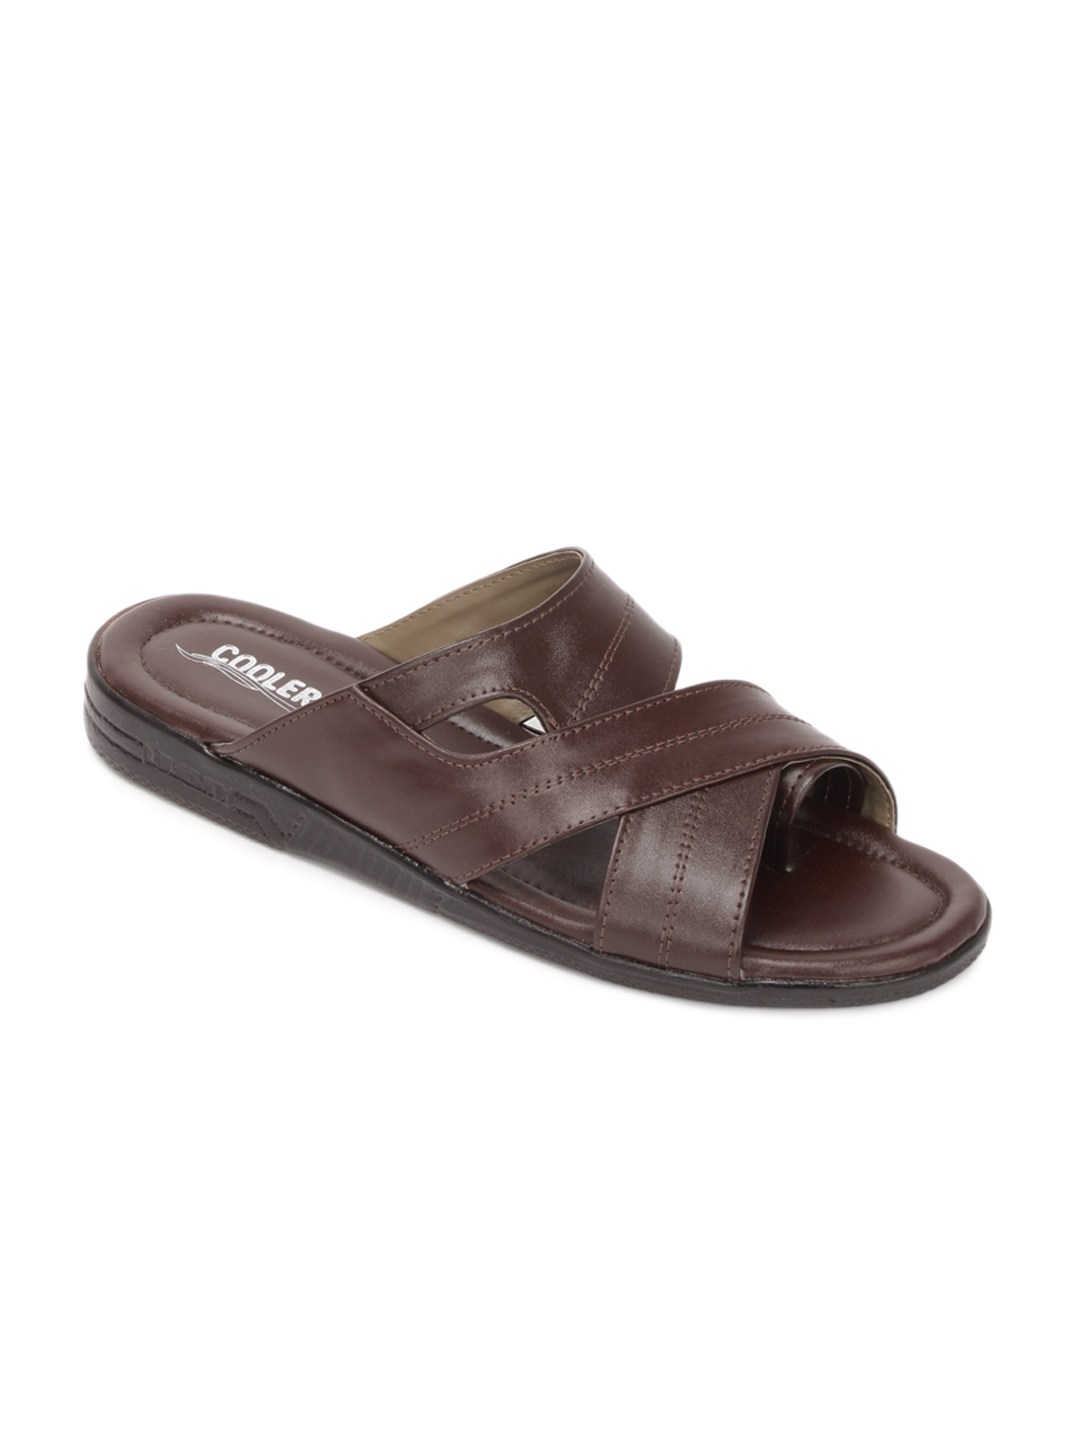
Coolers Men Coffee Brown Sandals
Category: Footwear / Sandal / Sandals
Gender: Men
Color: Brown
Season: Summer 2012
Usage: Casual